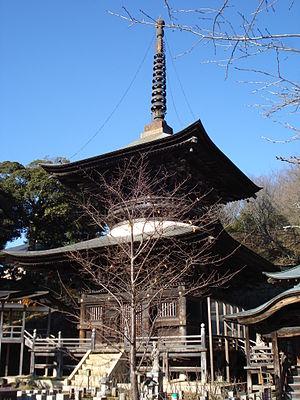
Un tahōtō est une forme de pagode japonaise trouvée principalement dans les temples bouddhistes des écoles Shingon et Tendai du bouddhisme Vajrayana. Cette forme est unique parmi les pagodes car elle comprend un nombre pair d'étages. Le second étage a une balustrade et semble habitable mais est néanmoins inaccessible et n'offre aucun espace utile. Son nom renvoie à Prabhutaratna, représenté assis dans une « pagode ornée de nombreux bijoux » dans le onzième chapitre du Sūtra du Lotus. Avec une partie inférieure carrée et une partie supérieure cylindrique, un toit « en jupe » mokoshi, un toit pyramidal et un épi de faîtage, le tahōtō ou le plus grand daitō est un des shichidō garan d'un temple Shingon. Après l'époque de Heian, la construction des pagodes décline en général et les nouveaux tahōtō se font rares. Six exemples, dont celui de Ishiyama-dera est le plus ancien, ont été désignés Trésor national.